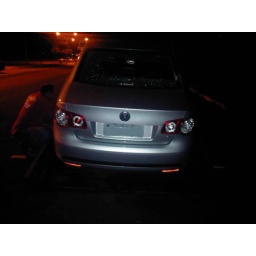
moving the car in the truck (from insurance company) for transportation.